Glasower Damm Ost–Bohnsdorf Süd railway

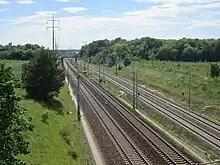
On the left is the line to the airport and on the right is the outer ring towards Schönefeld.

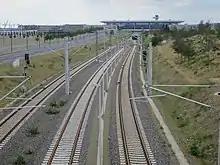
Looking from the east at part of the airport station with the tunnel entrance.

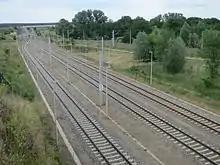
Diepensee Cargo junction. In the foreground is the freight line to the airport and in the background is the line to the passenger station.

In the area of the Glasower Damm, a connecting road was built between Mahlow and Glasow, crossing the Berlin–Dresden railway and the Berlin outer ring at the beginning of the 1950s. Three junctions were built to connect the lines: "Glasower Damm West" on the Berlin outer ring as a junction from the connecting curve from the west to the Dresden Railway in the south, "Glasower Damm Süd" (south) on the Dresden Railway at the meeting of two connecting from the Berlin outer ring and "Glasower Damm Ost" (east) on the outer ring at the connecting curve from the east to the Dresden Railway. In the area of this junction, a curve was built from the junction to the new line to the new airport in the opposite direction to the existing connection.